Skellig Michael

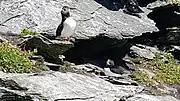
Puffins on Skellig Michael

Skellig Michael is lined by exposed sea cliffs and three bays. Its inland is mostly of thin soil on steep ground, with patches of vegetation which are, however, exposed to sea spray. Nonetheless, it has an ecology far more diverse than on the mainland; as an island, it provides sanctuary to wide varieties of flora and fauna, many of which are unusual to Ireland. It contains a large range of seabirds, now protected by the island's status as a nature reserve owned by the state. The Skellig Islands were classified as a Special Protection Area in 1986 when they were recognised for containing an unusually large variety and population of birds.